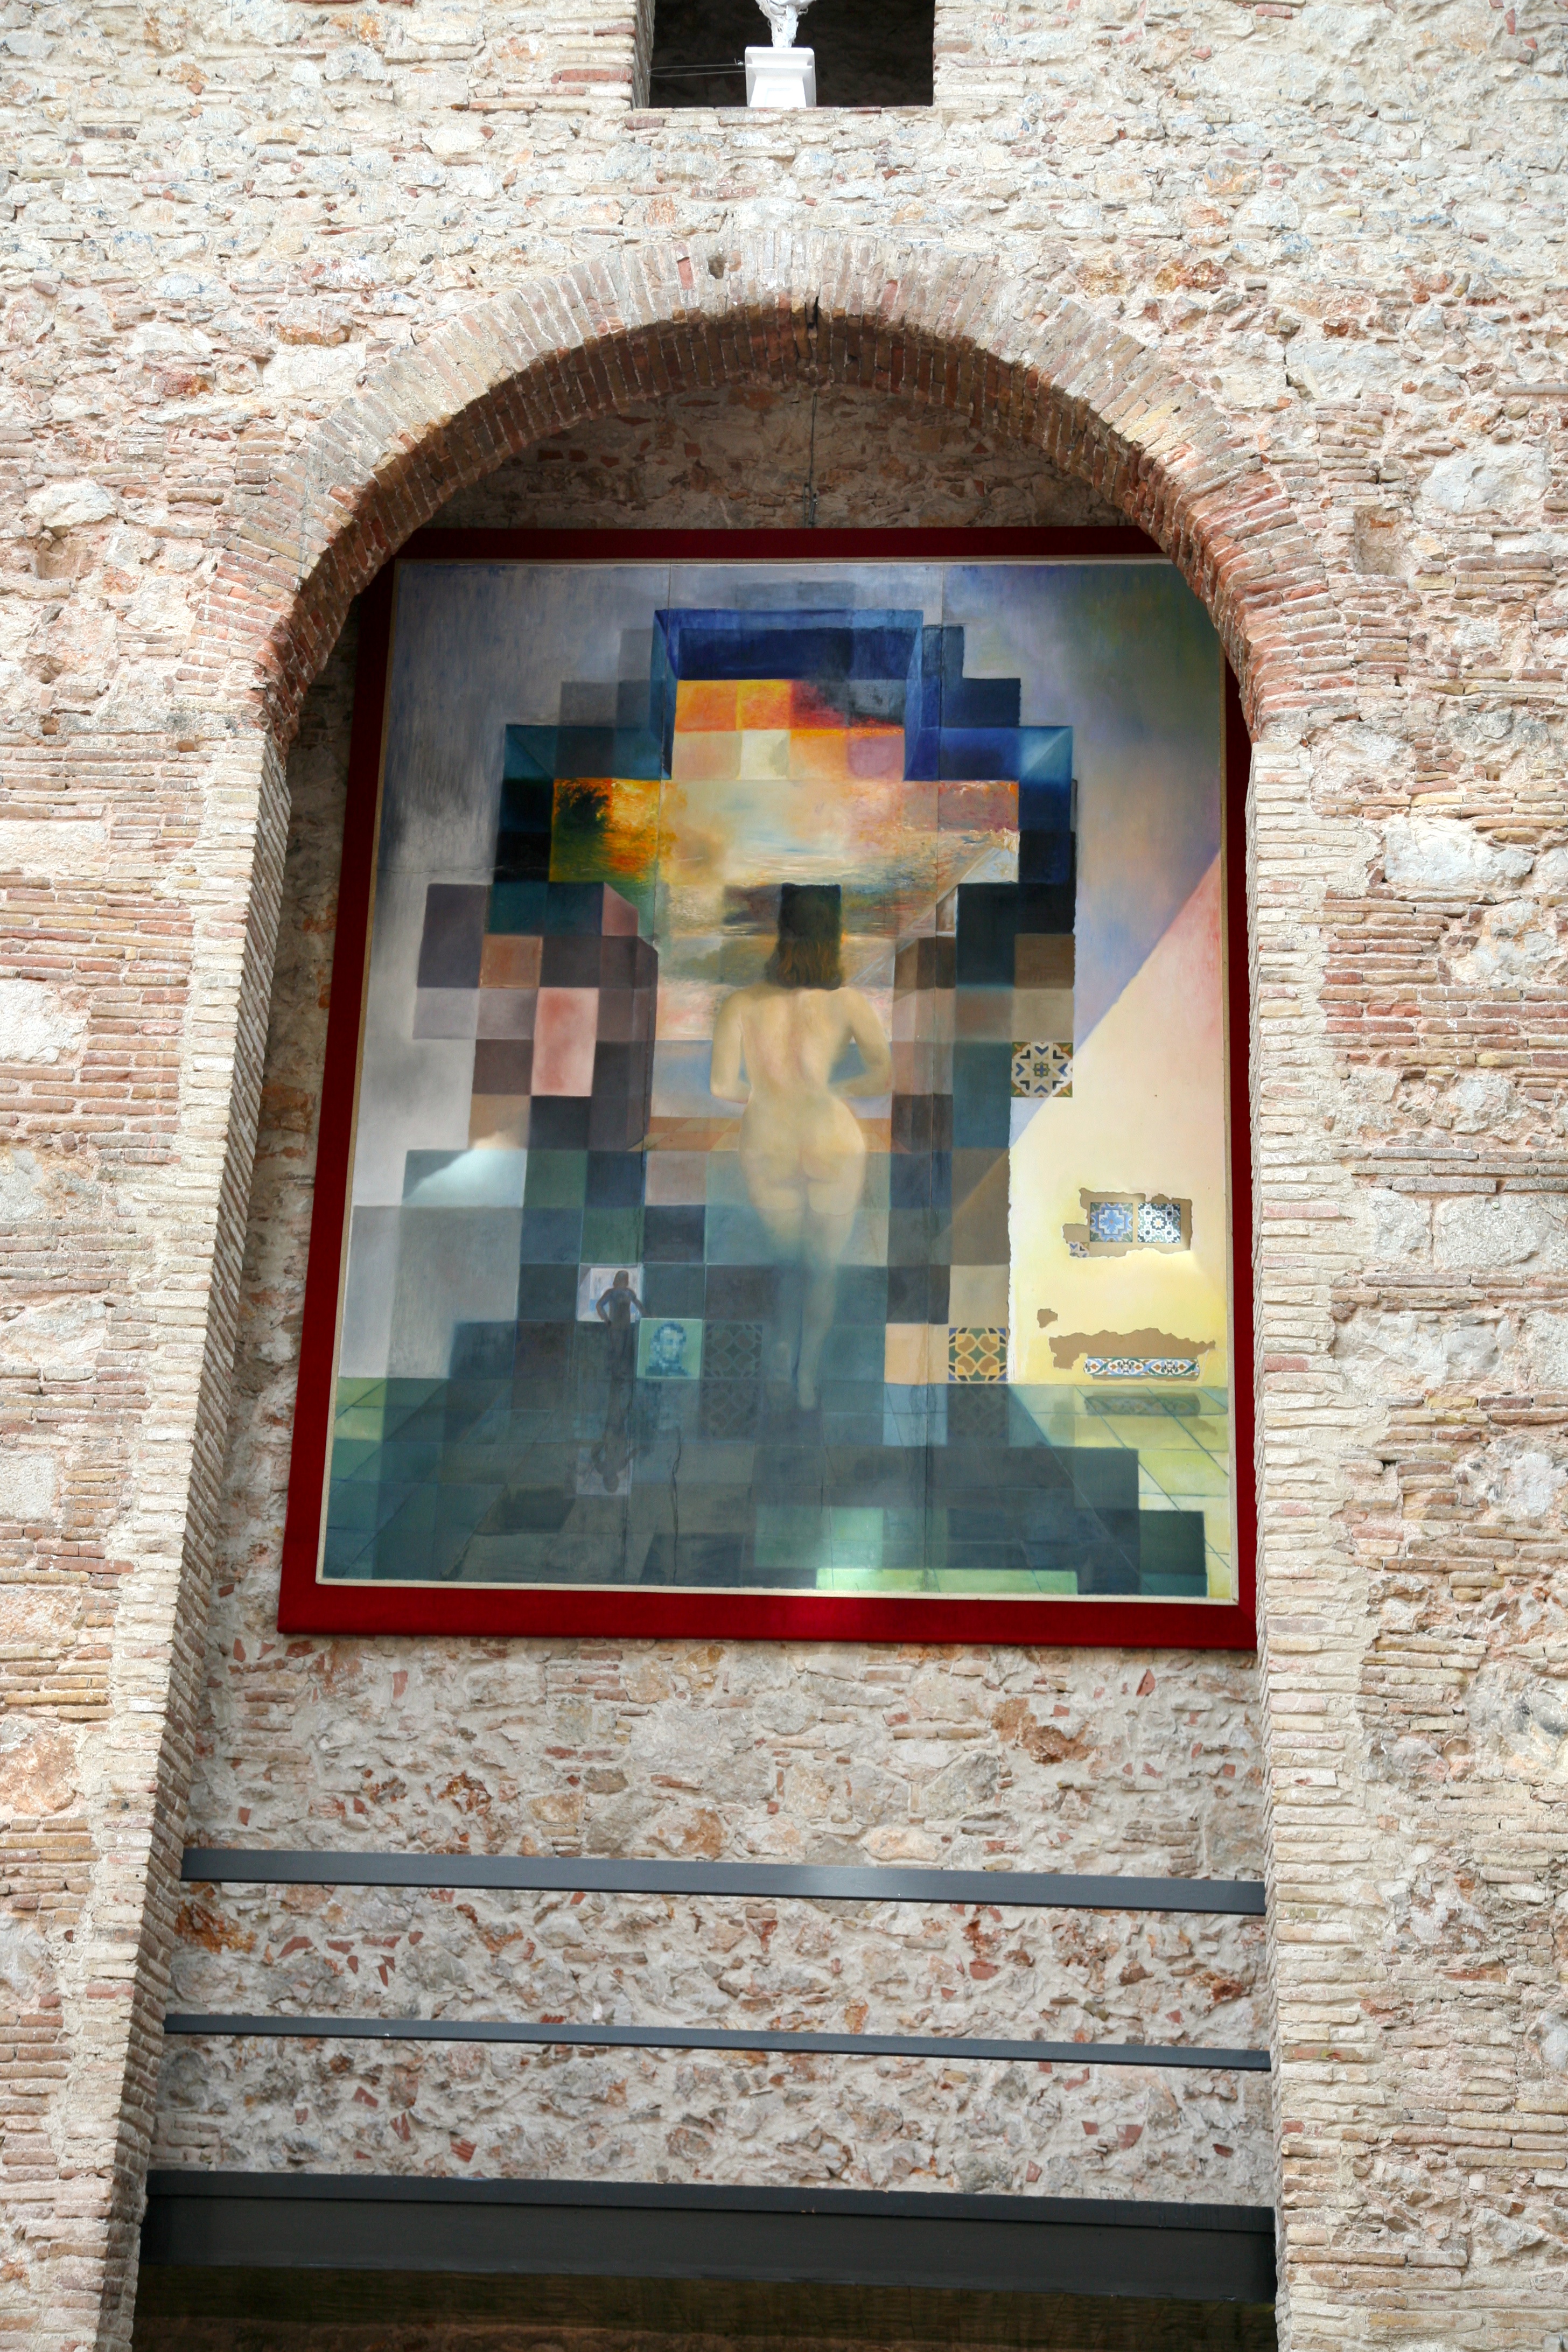
window, wall, color, facade, blue, painting, art, spain, espagne, surrealism, catalonia, 5d, picture frame, peinture, surrealismo, surrealisme, pintura, espana, catalogne, spanien, dali, spanje, espanya, figueres, figueras, surrealismus, museodali, teatromuseodali, dalitheatremuseum, catalu a, figui res